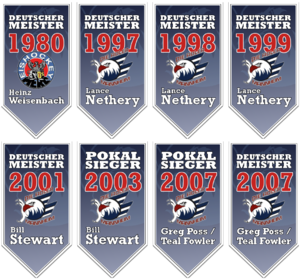
Les Adler Mannheim sont un club de hockey sur glace professionnel d'Allemagne, localisé à Mannheim dans le Bade-Wurtemberg. Le club évolue dans la plus haute division allemande, le championnat d'Allemagne élite, la Deutsche Eishockey-Liga.